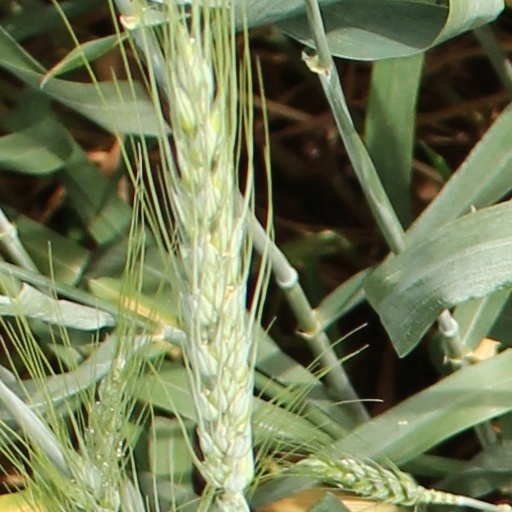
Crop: wheat